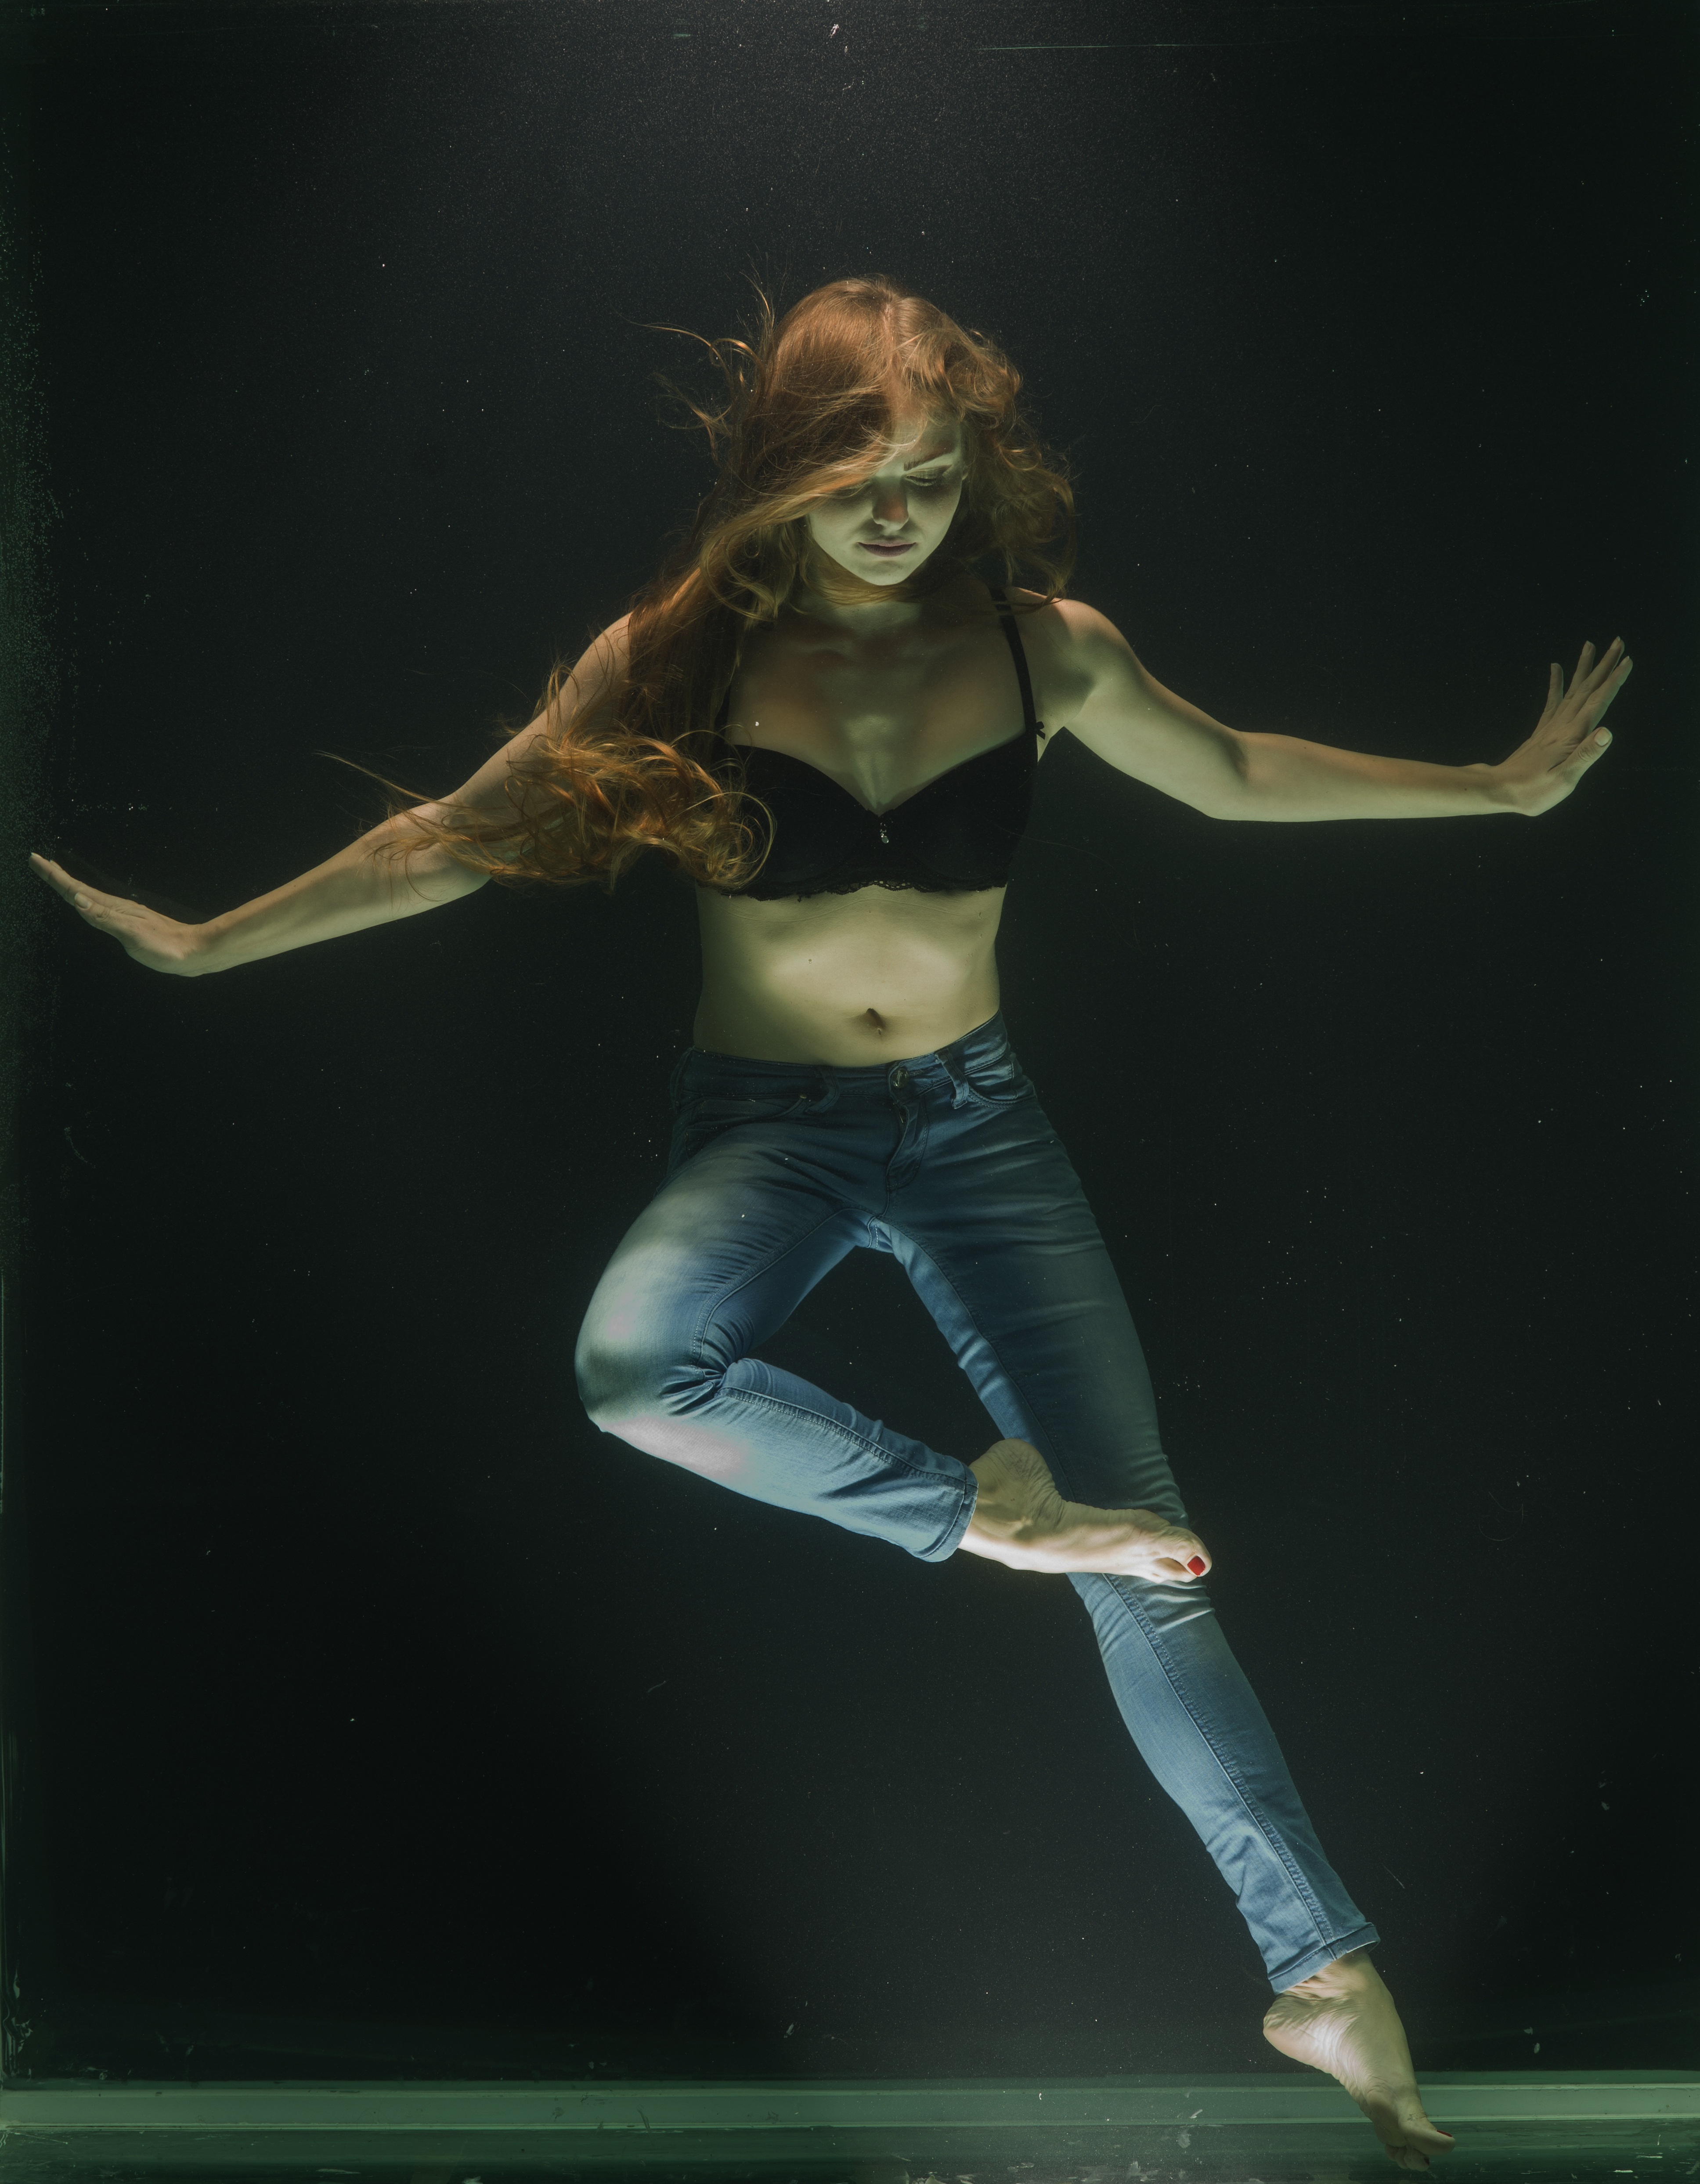
water, people, hair, photography, underwater, live, dance, model, jeans, human, fashion, freedom, clothing, life, dive, performance art, art, exposure, great, fiction, design, sports, performance, deep, breath, beauty, magnificent, tank, entertainment, performing arts, under water, fine arts, women's, modern dance, concert dance, suffocation